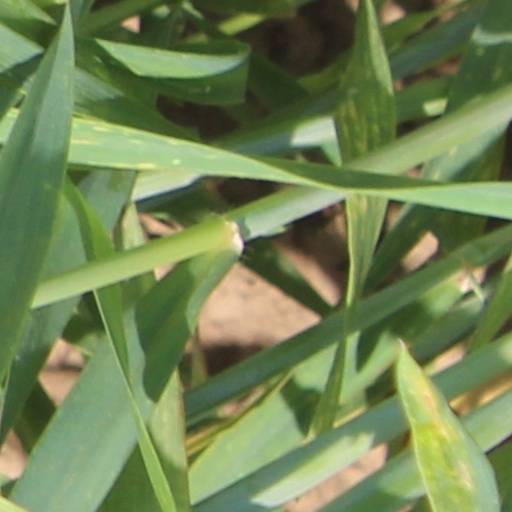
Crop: wheat